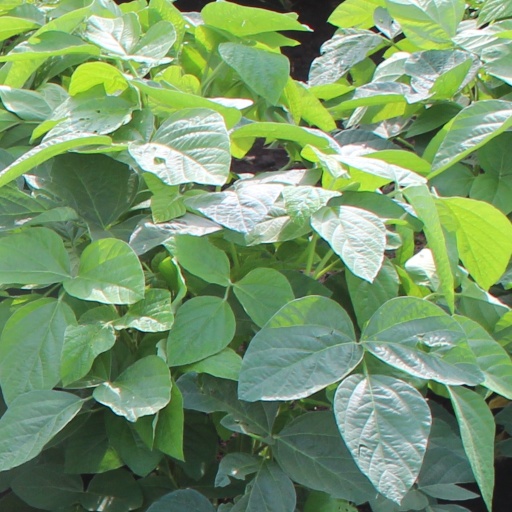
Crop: soybean